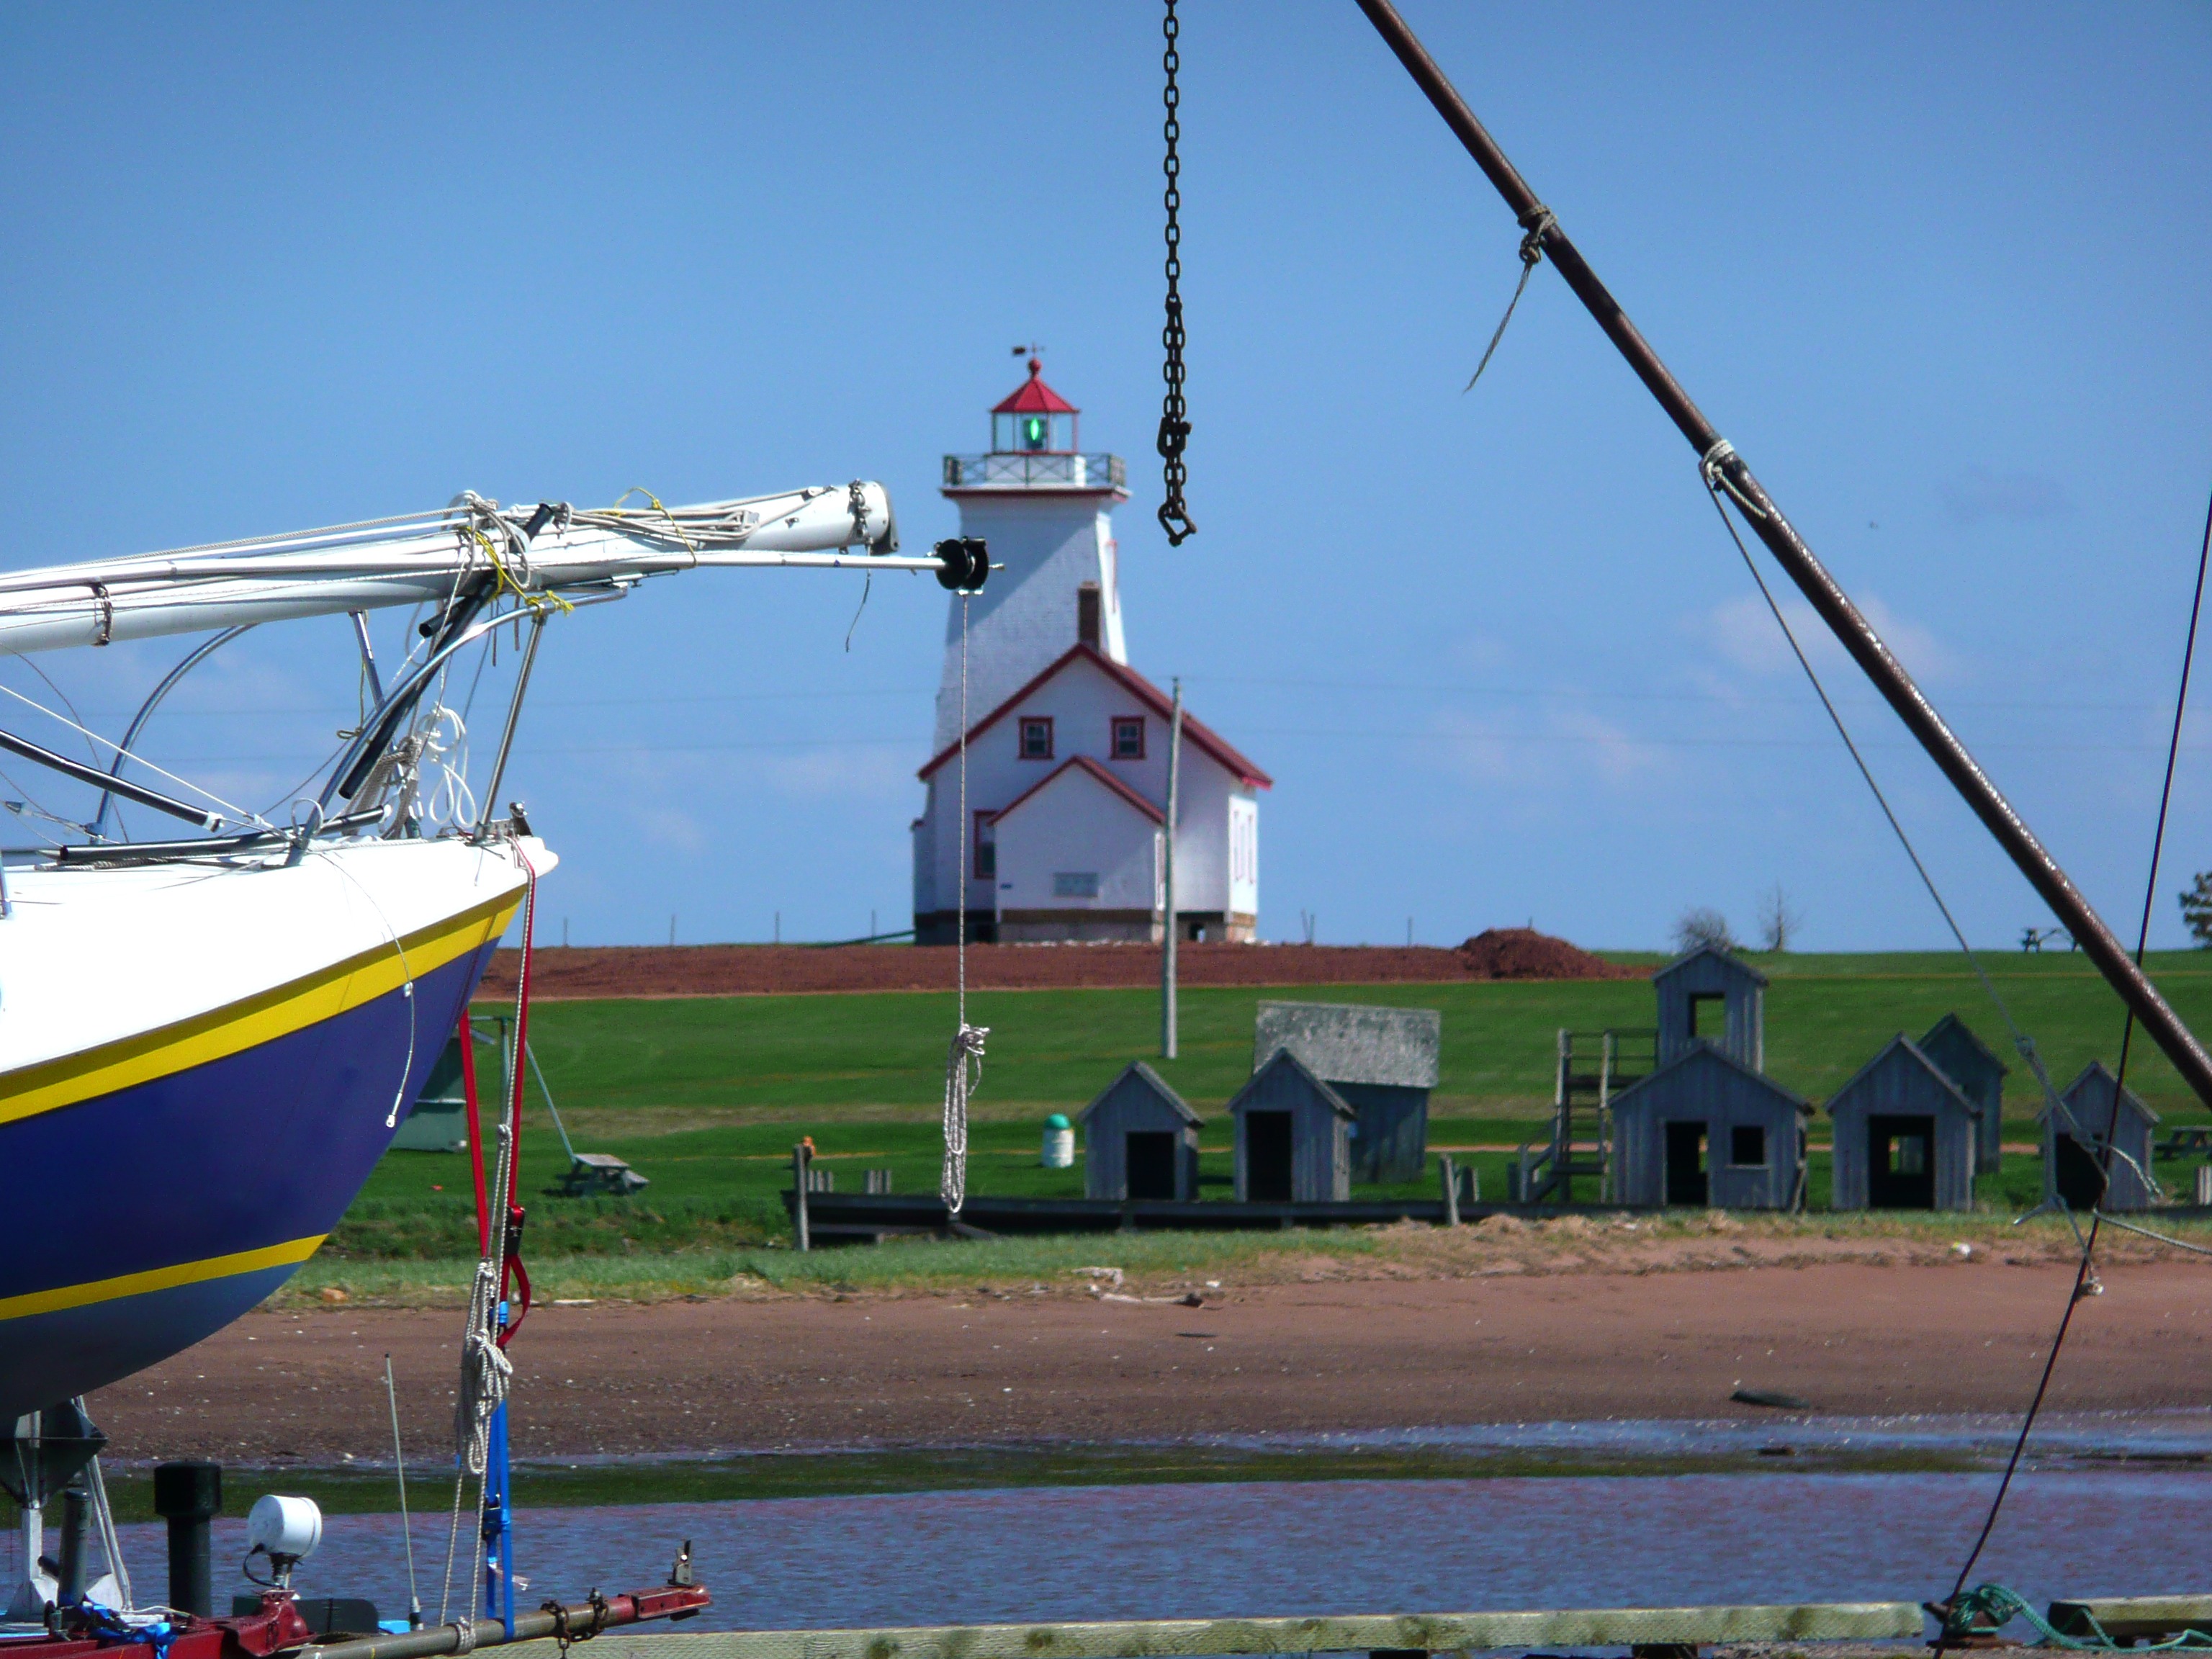
sea, light, lighthouse, boat, wind, building, coastline, vehicle, mast, landmark, beacon, nautical, boating, canada, navigation, maritime, watercraft, aid, prince edward island, guidance, flashing, atmosphere of earth